Millicent Rogers Museum

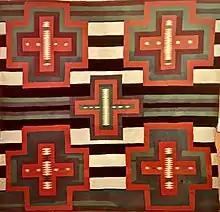
Navajo wearing blanket, Third phase, circa 1890-95

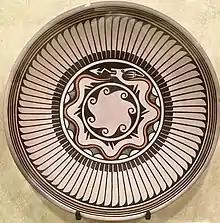
Polychrome plate with Avanyu by Maria Martinez and Popovi Da, 1969

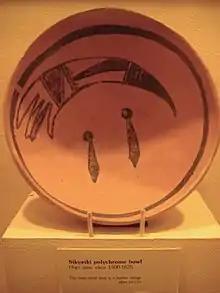
Decorated bowl from the ruins of the former Hopi village of Sikyátki, circa 1400-1625 AD; now located at the Millicent Rogers museum

The Millicent Rogers Museum is an art museum in Taos, New Mexico, founded in 1956 by the family of Millicent Rogers. Initially the artworks were from the multi-cultural collections of Millicent Rogers and her mother, Mary B. Rogers, who donated many of the first pieces of Taos Pueblo art. In the 1980s, the museum was the first cultural organization in New Mexico to offer a comprehensive collection of Hispanic art.